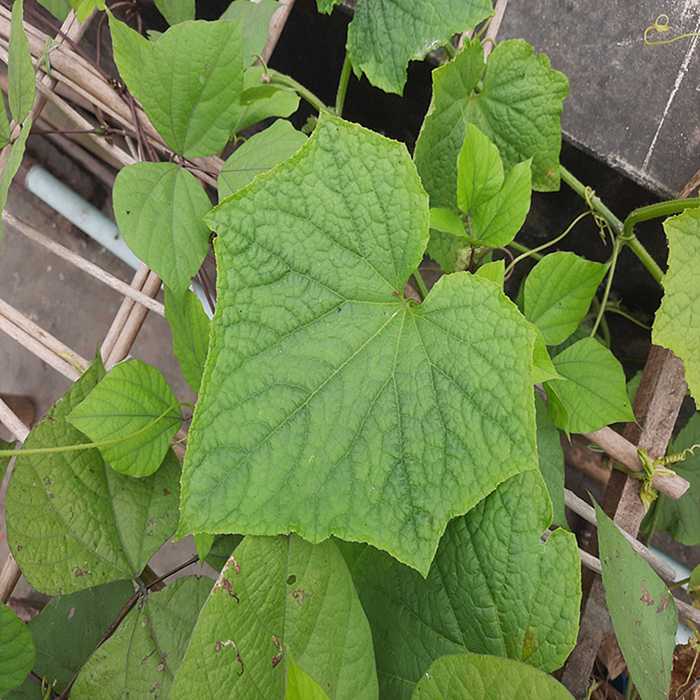
Plant: Cucumber
Label: Fresh leaf